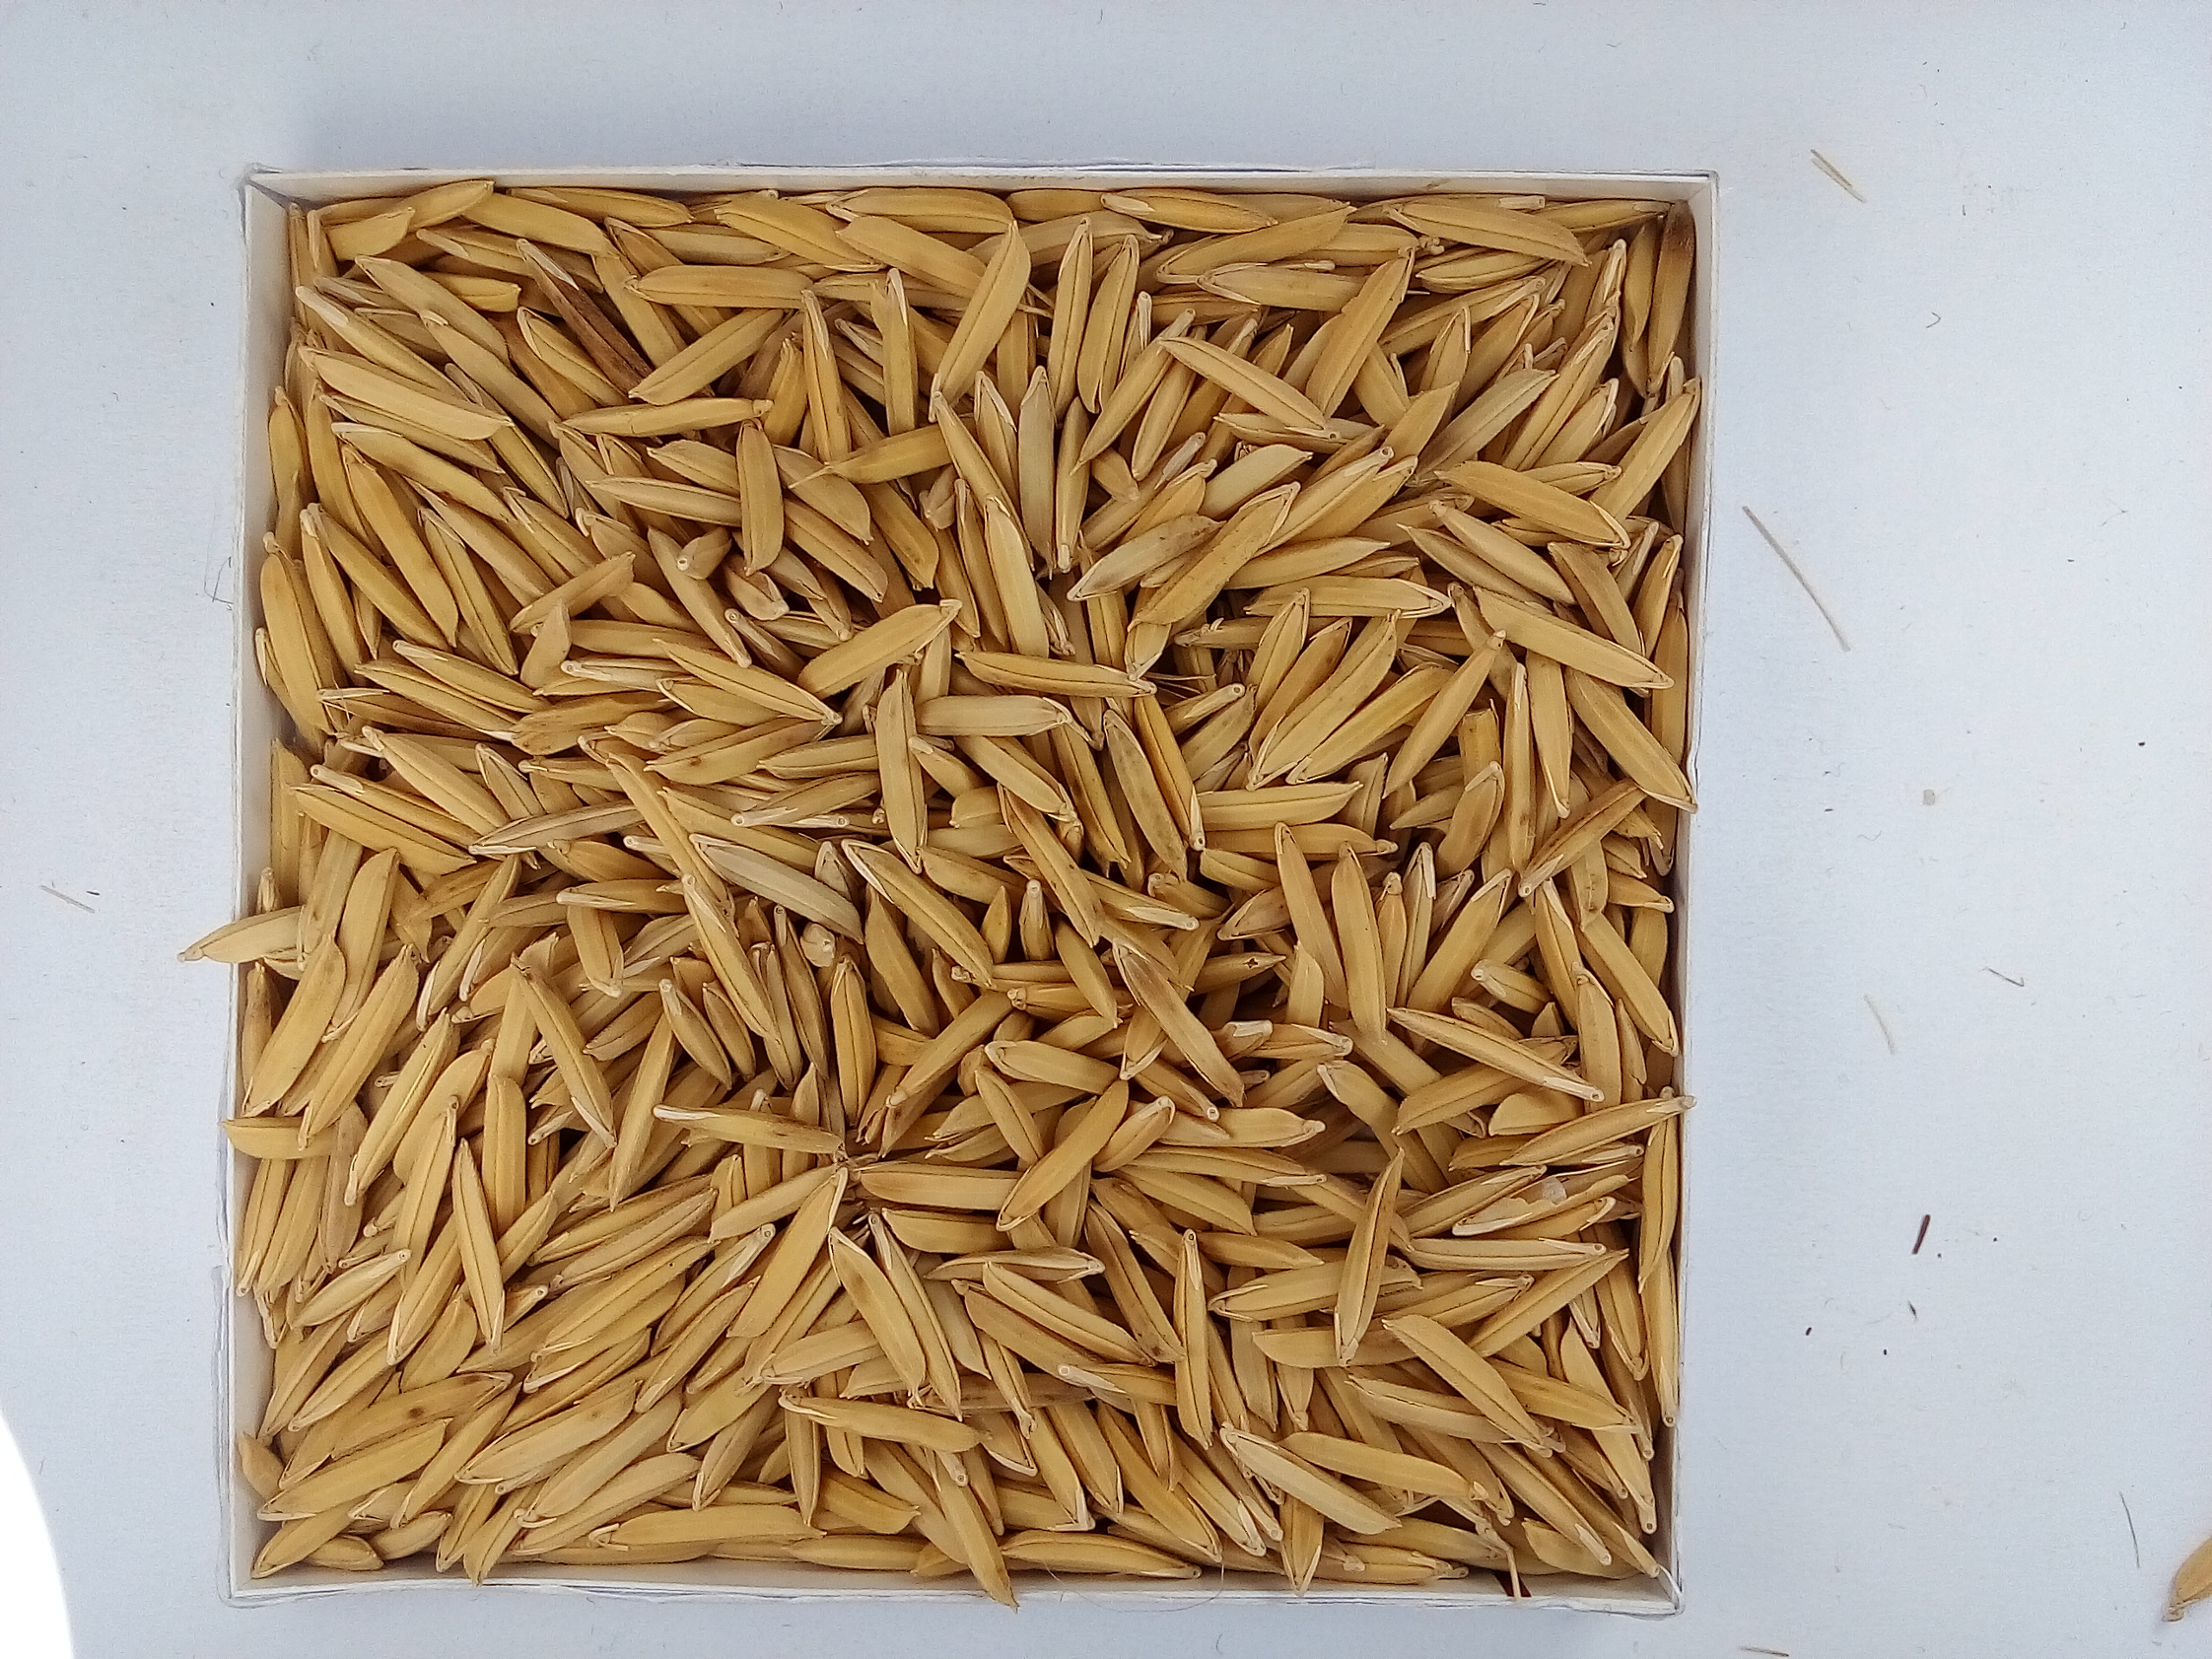
Rice seed variety: Unknown